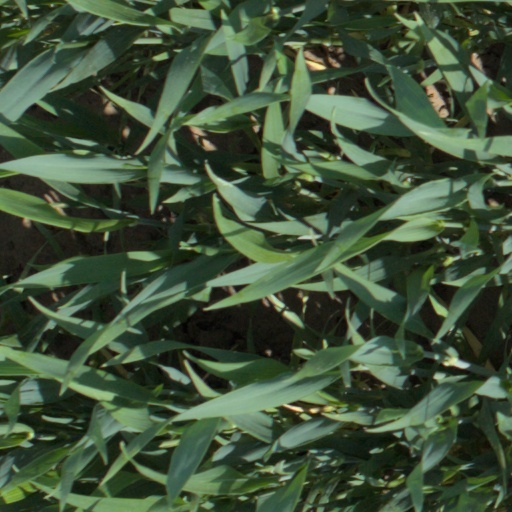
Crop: wheat